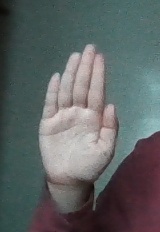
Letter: seen